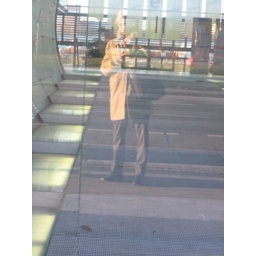
self portrait in glass door